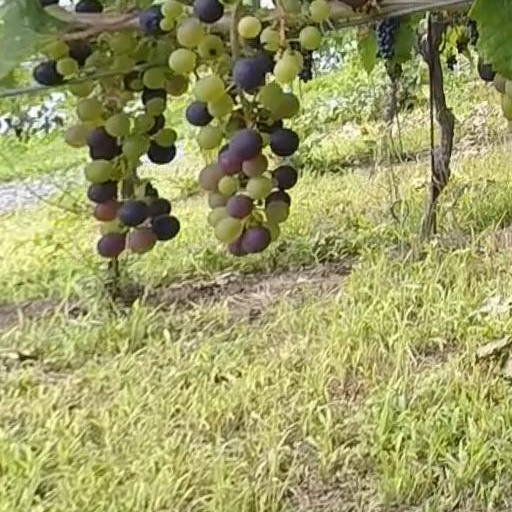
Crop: grape